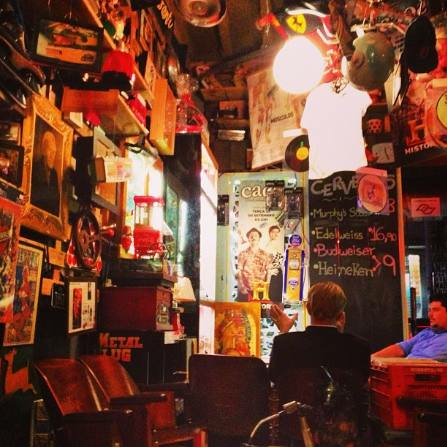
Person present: Yes